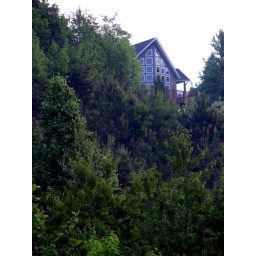
The mountain house in Spring.